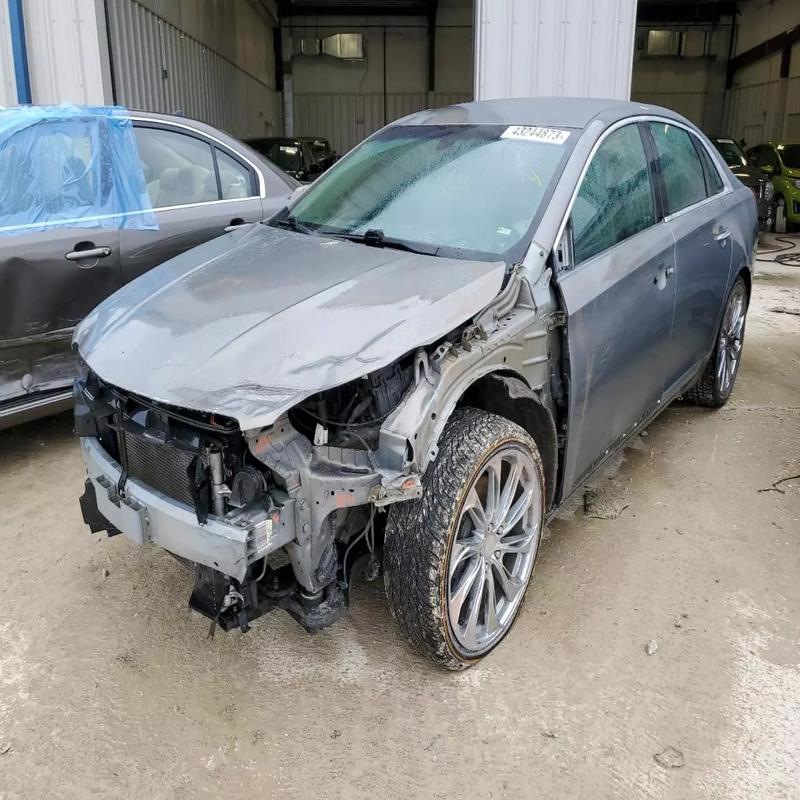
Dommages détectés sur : plaque d'immatriculation avant, pare-choc avant, feu avant droit, feu avant gauche, capot, pare-brise avant, aile avant droite, aile avant gauche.
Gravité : majeur